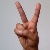
The image shows a hand gesture representing the letter 'V' in Indian Sign Language.